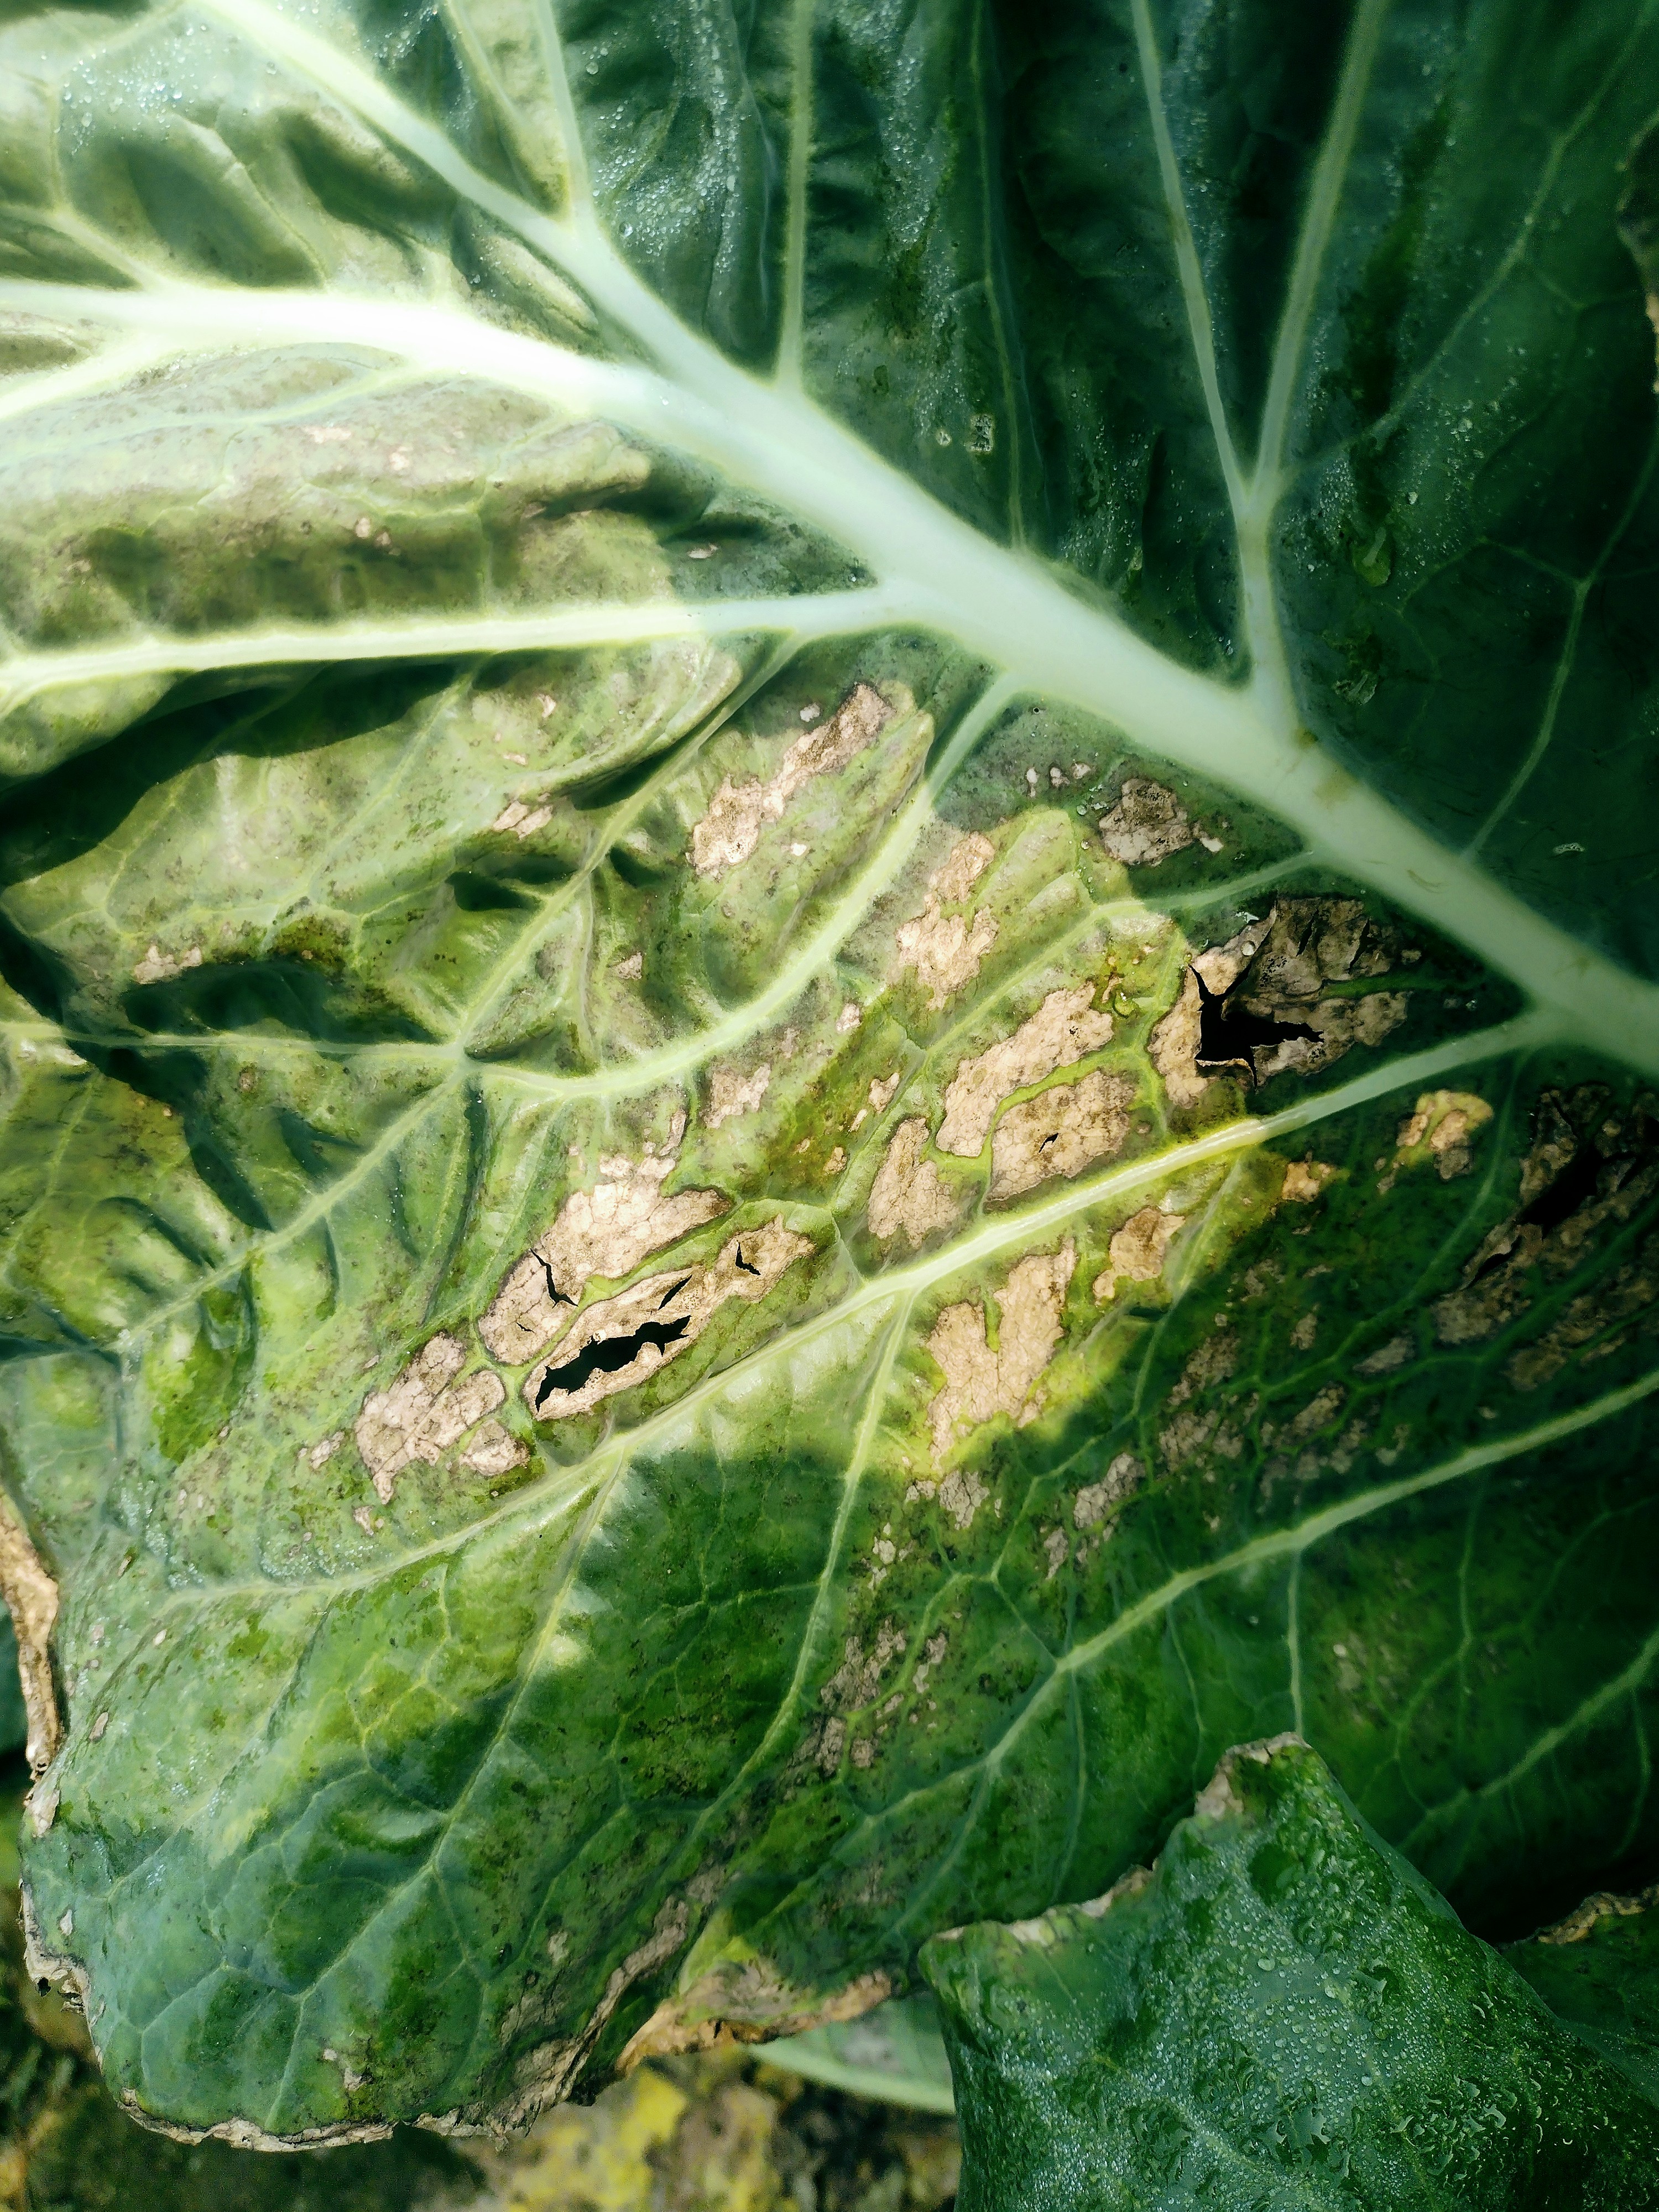
Label: Downy Mildew